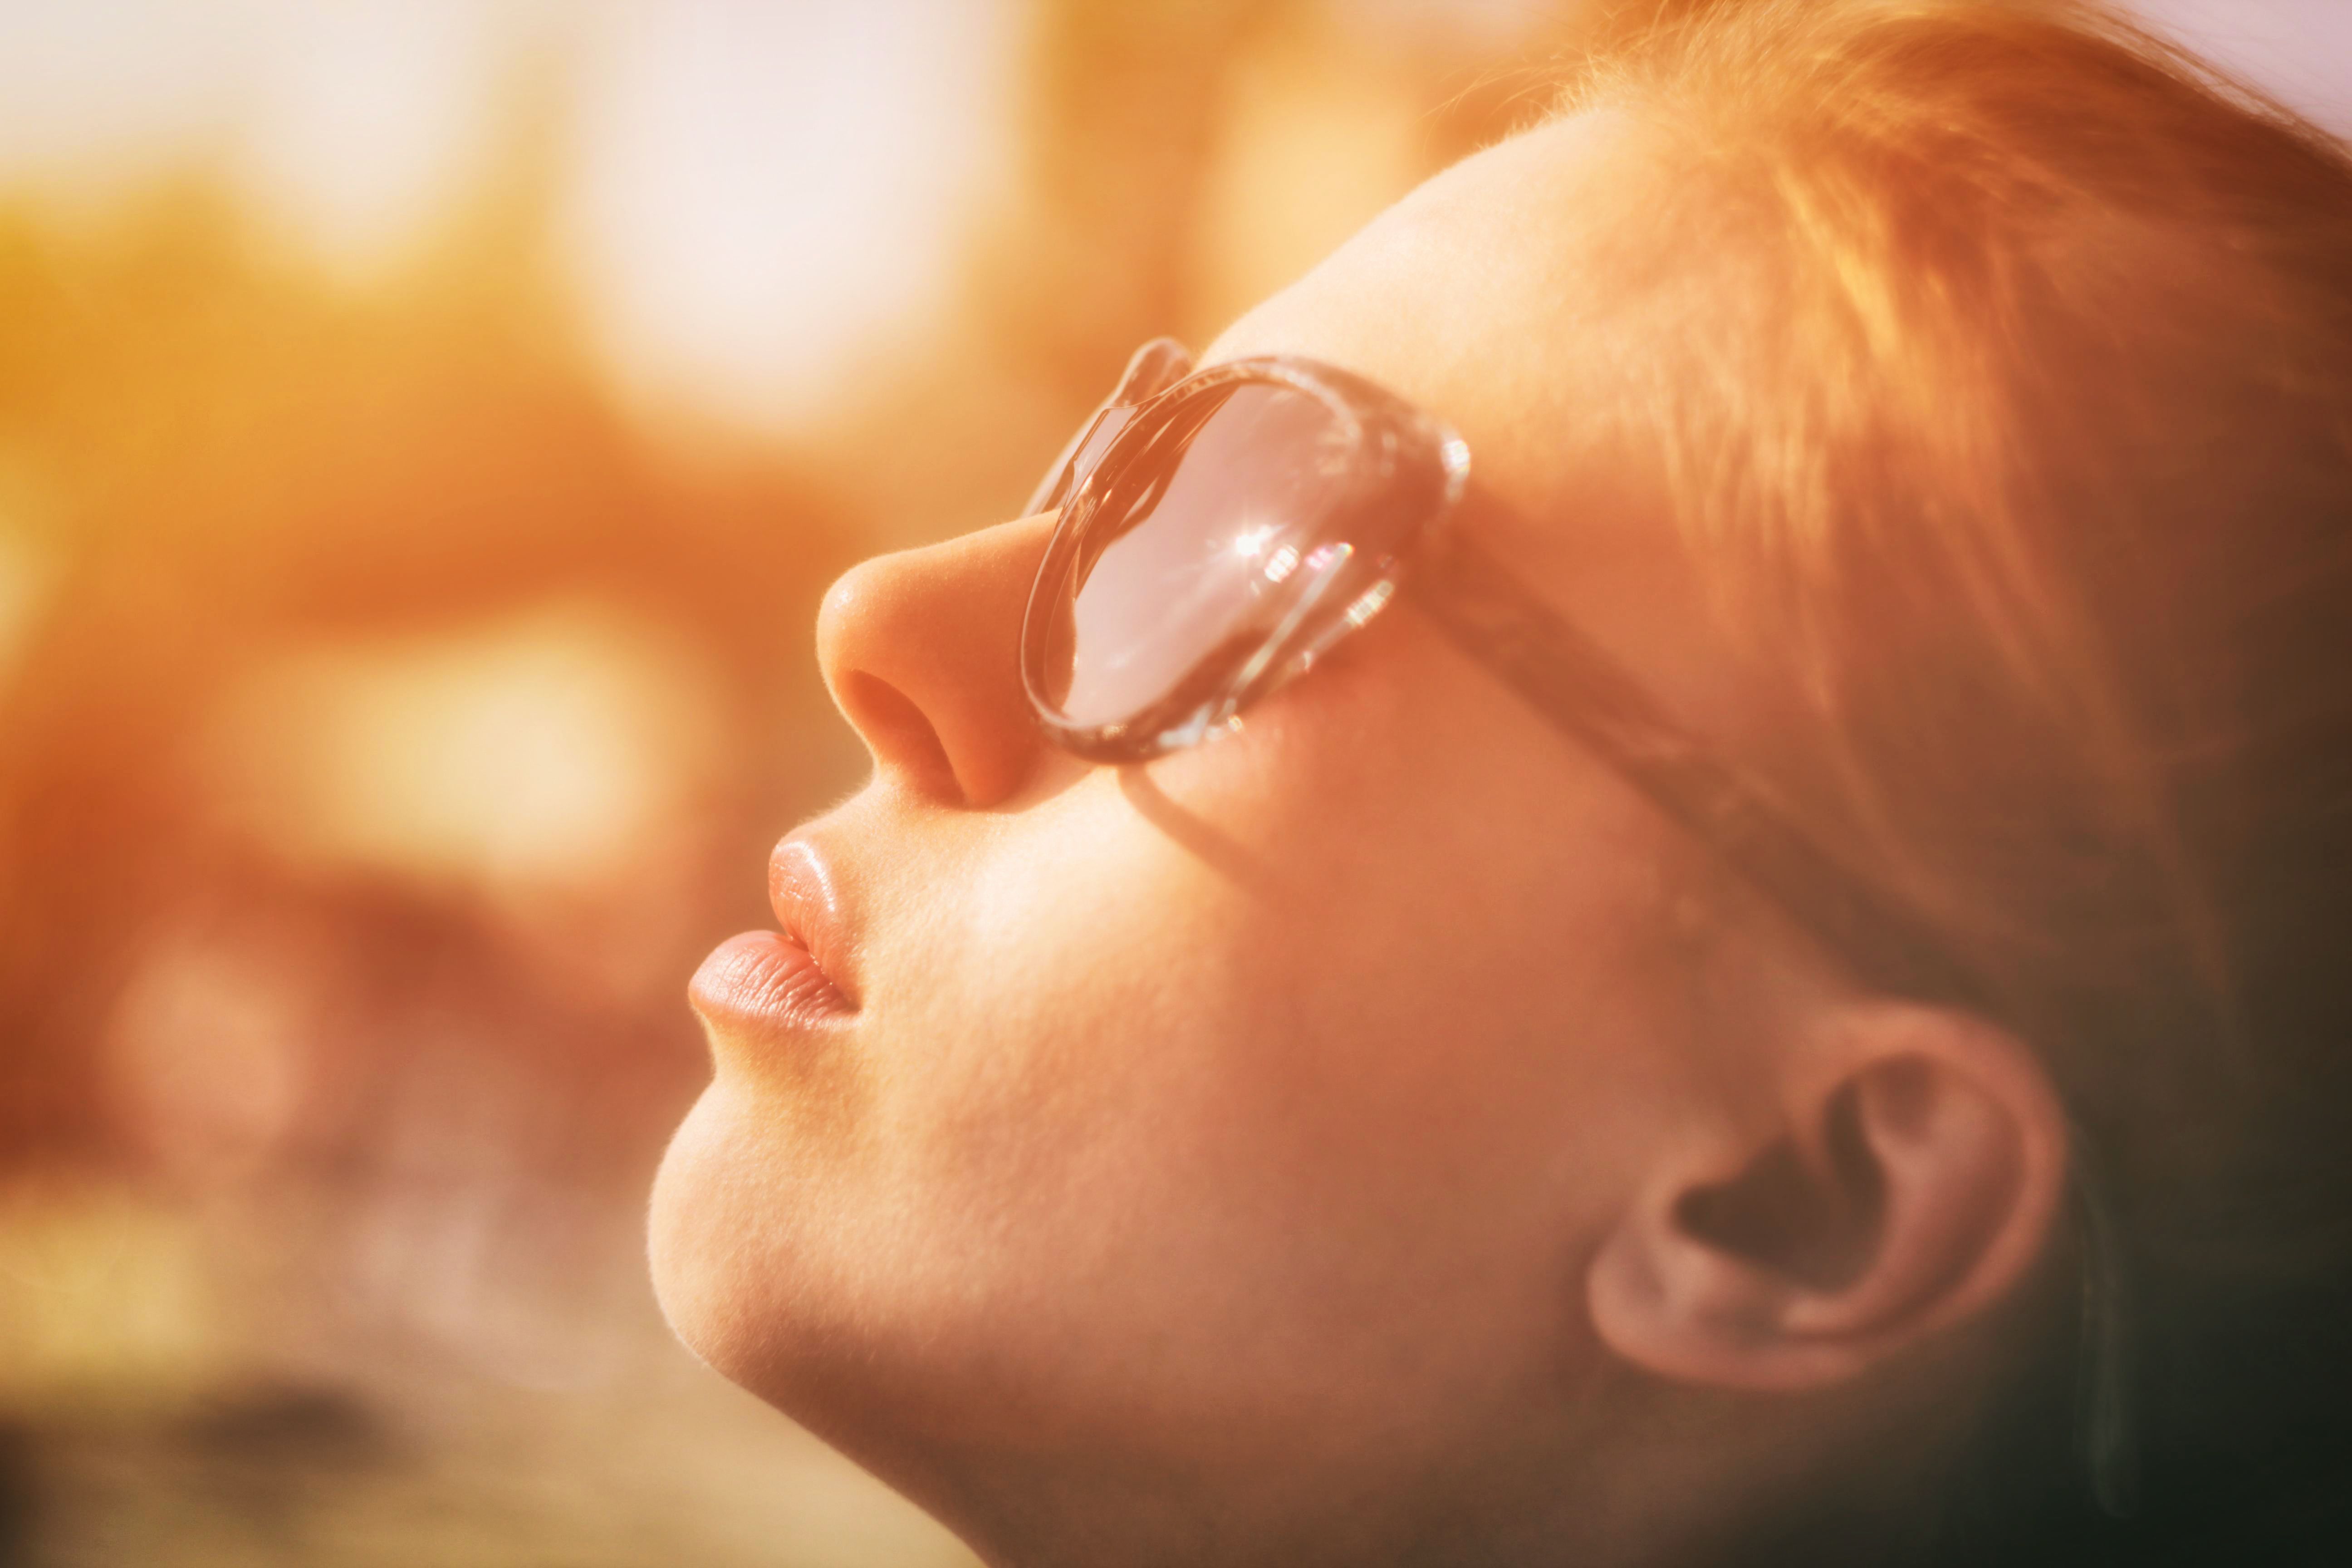
hand, person, blur, girl, woman, photography, sunlight, portrait, reflection, romance, child, ear, facial expression, lip, side view, smile, mouth, close up, face, nose, relaxation, sunglasses, infant, eye, glasses, head, skin, beauty, organ, emotion, adult, treatment, interaction, sense, portrait photography, human action